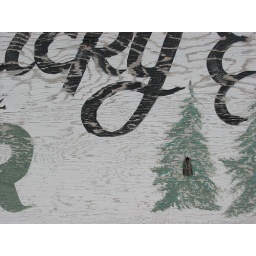
Moth hiding in a pine tree